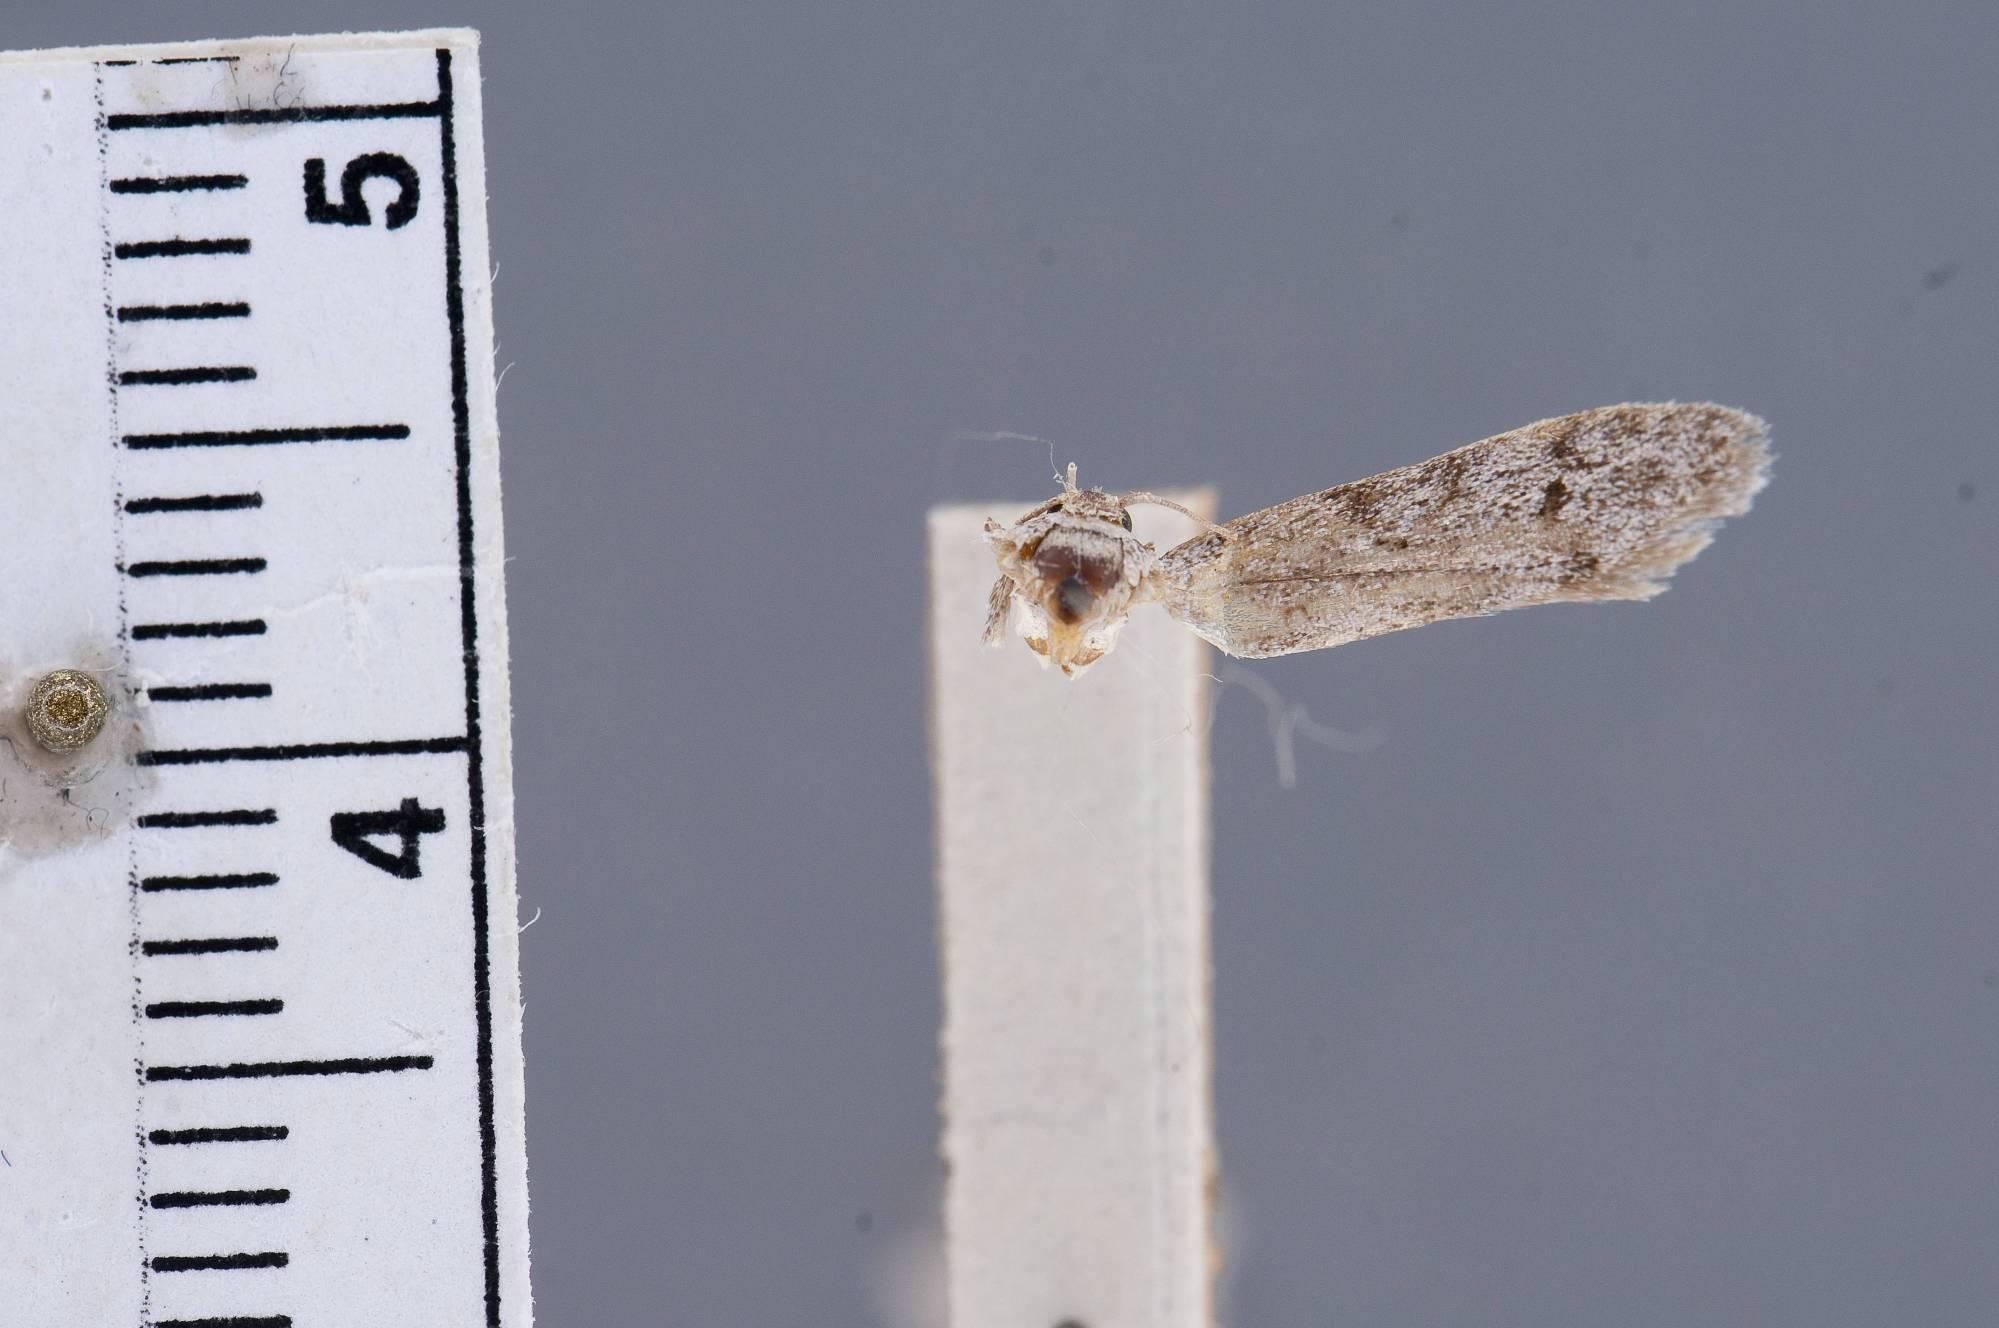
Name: Holcocera panurgella
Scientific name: Holcocera panurgella Heinrich, 1920
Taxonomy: Animalia, Arthropoda, Insecta, Lepidoptera, Glossata, Blastobasidae, Blastobasinae
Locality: Santa Catalina Mountains, [Not Stated], Arizona, United States
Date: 16 Jun 2017